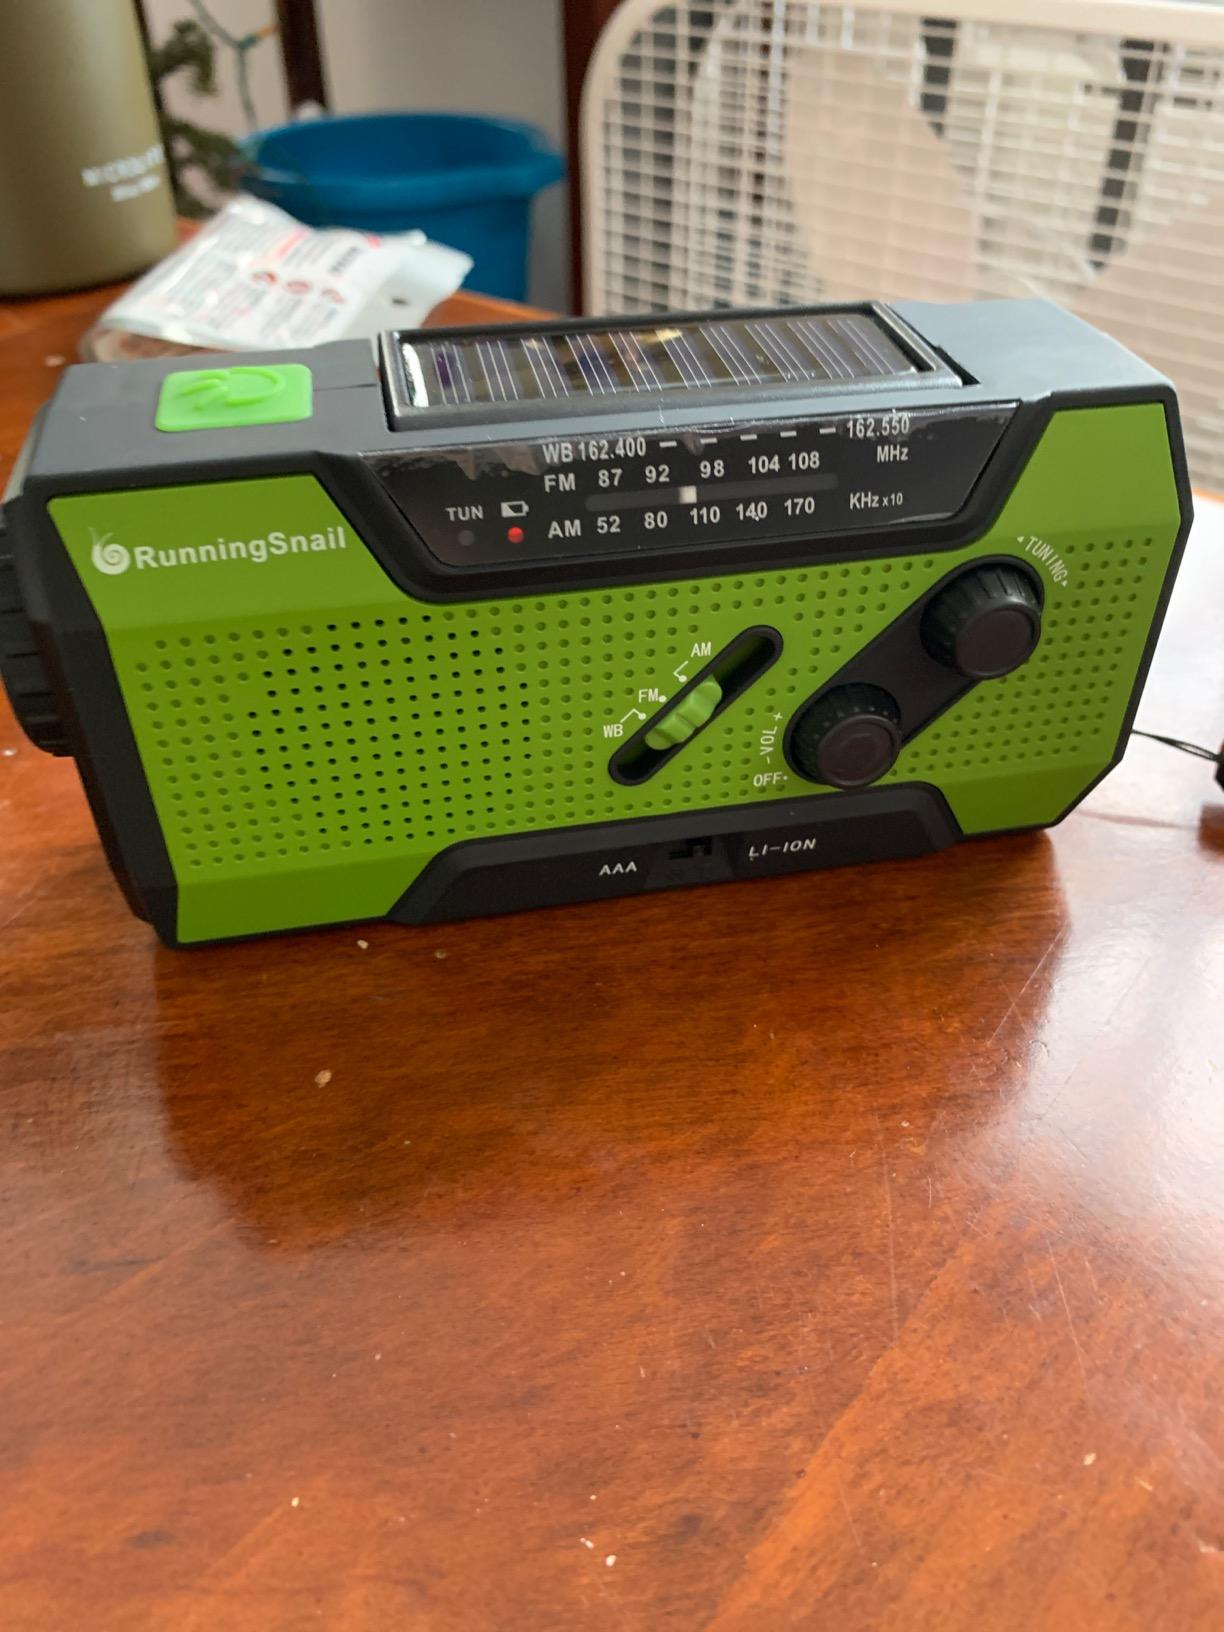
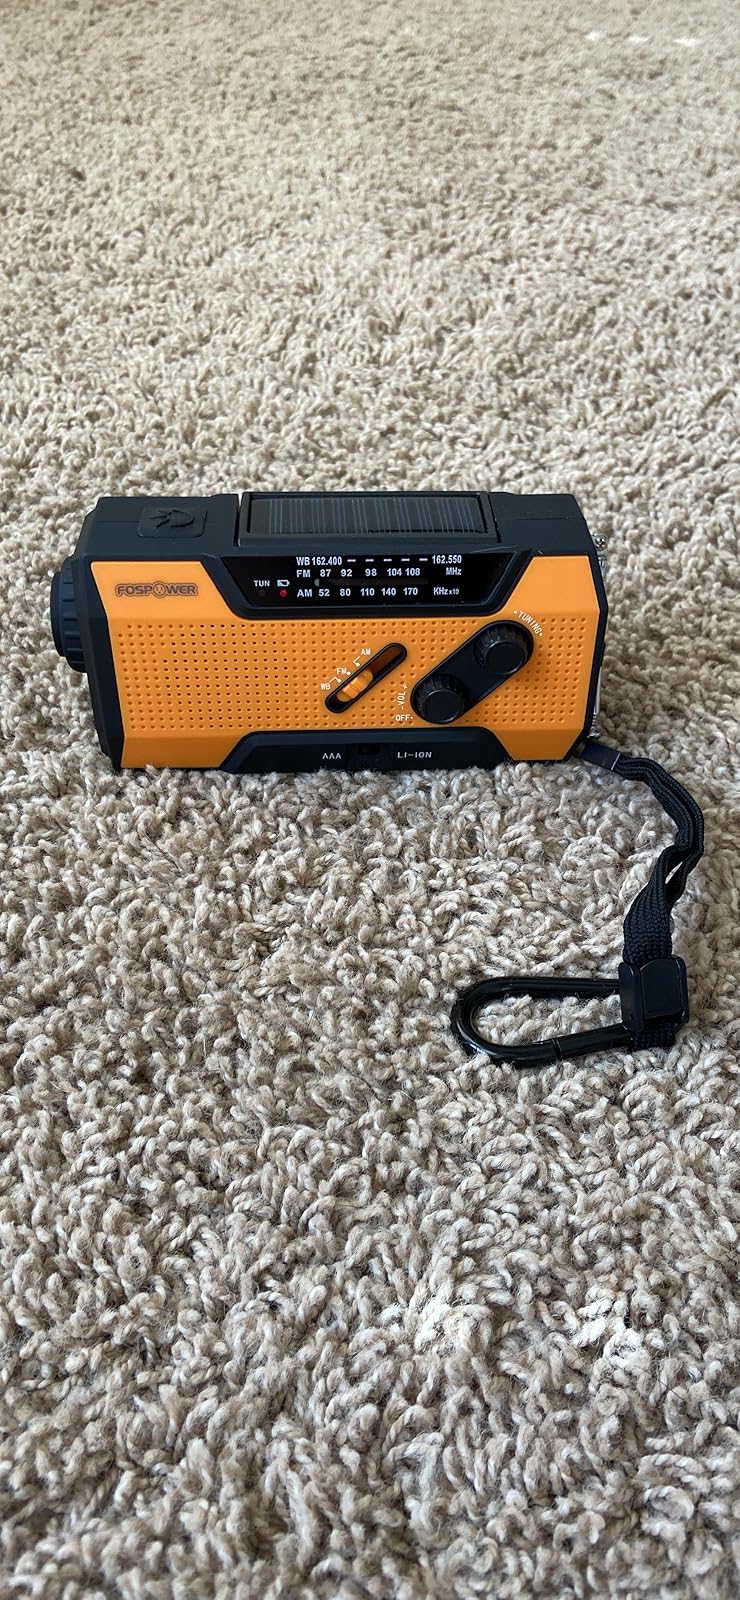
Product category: radio
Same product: no